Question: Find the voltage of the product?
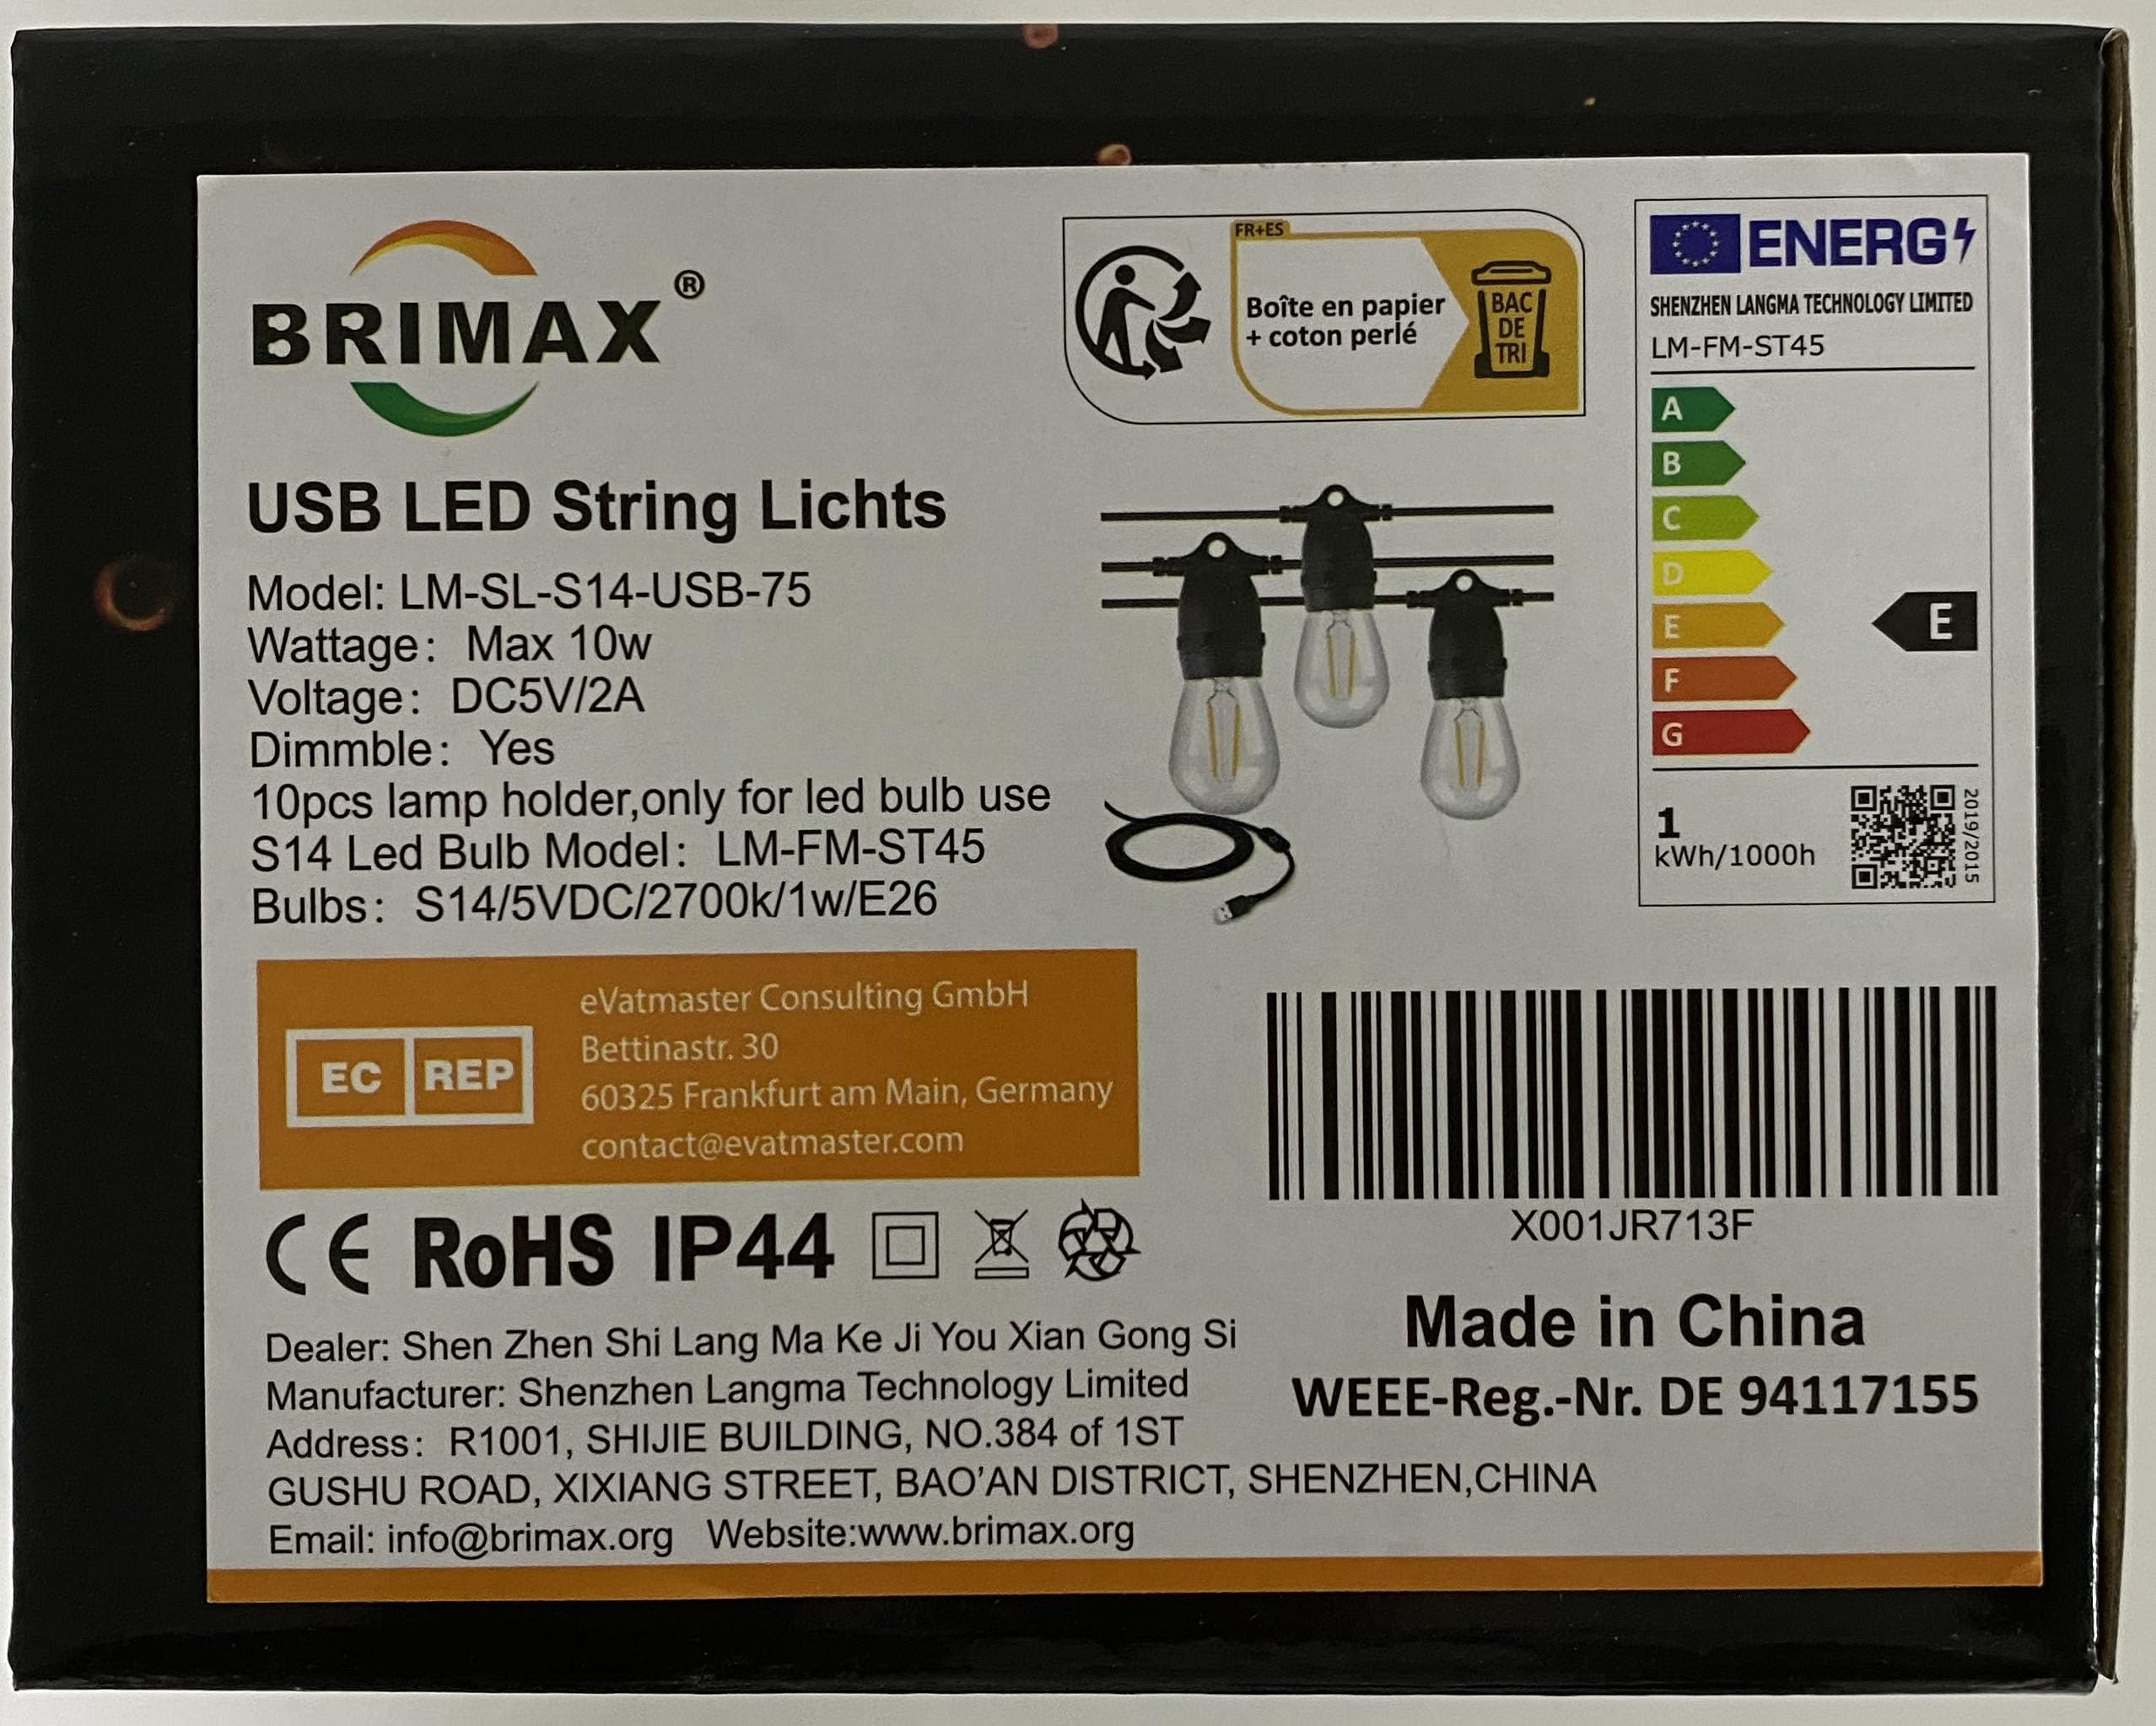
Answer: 5.0 volt